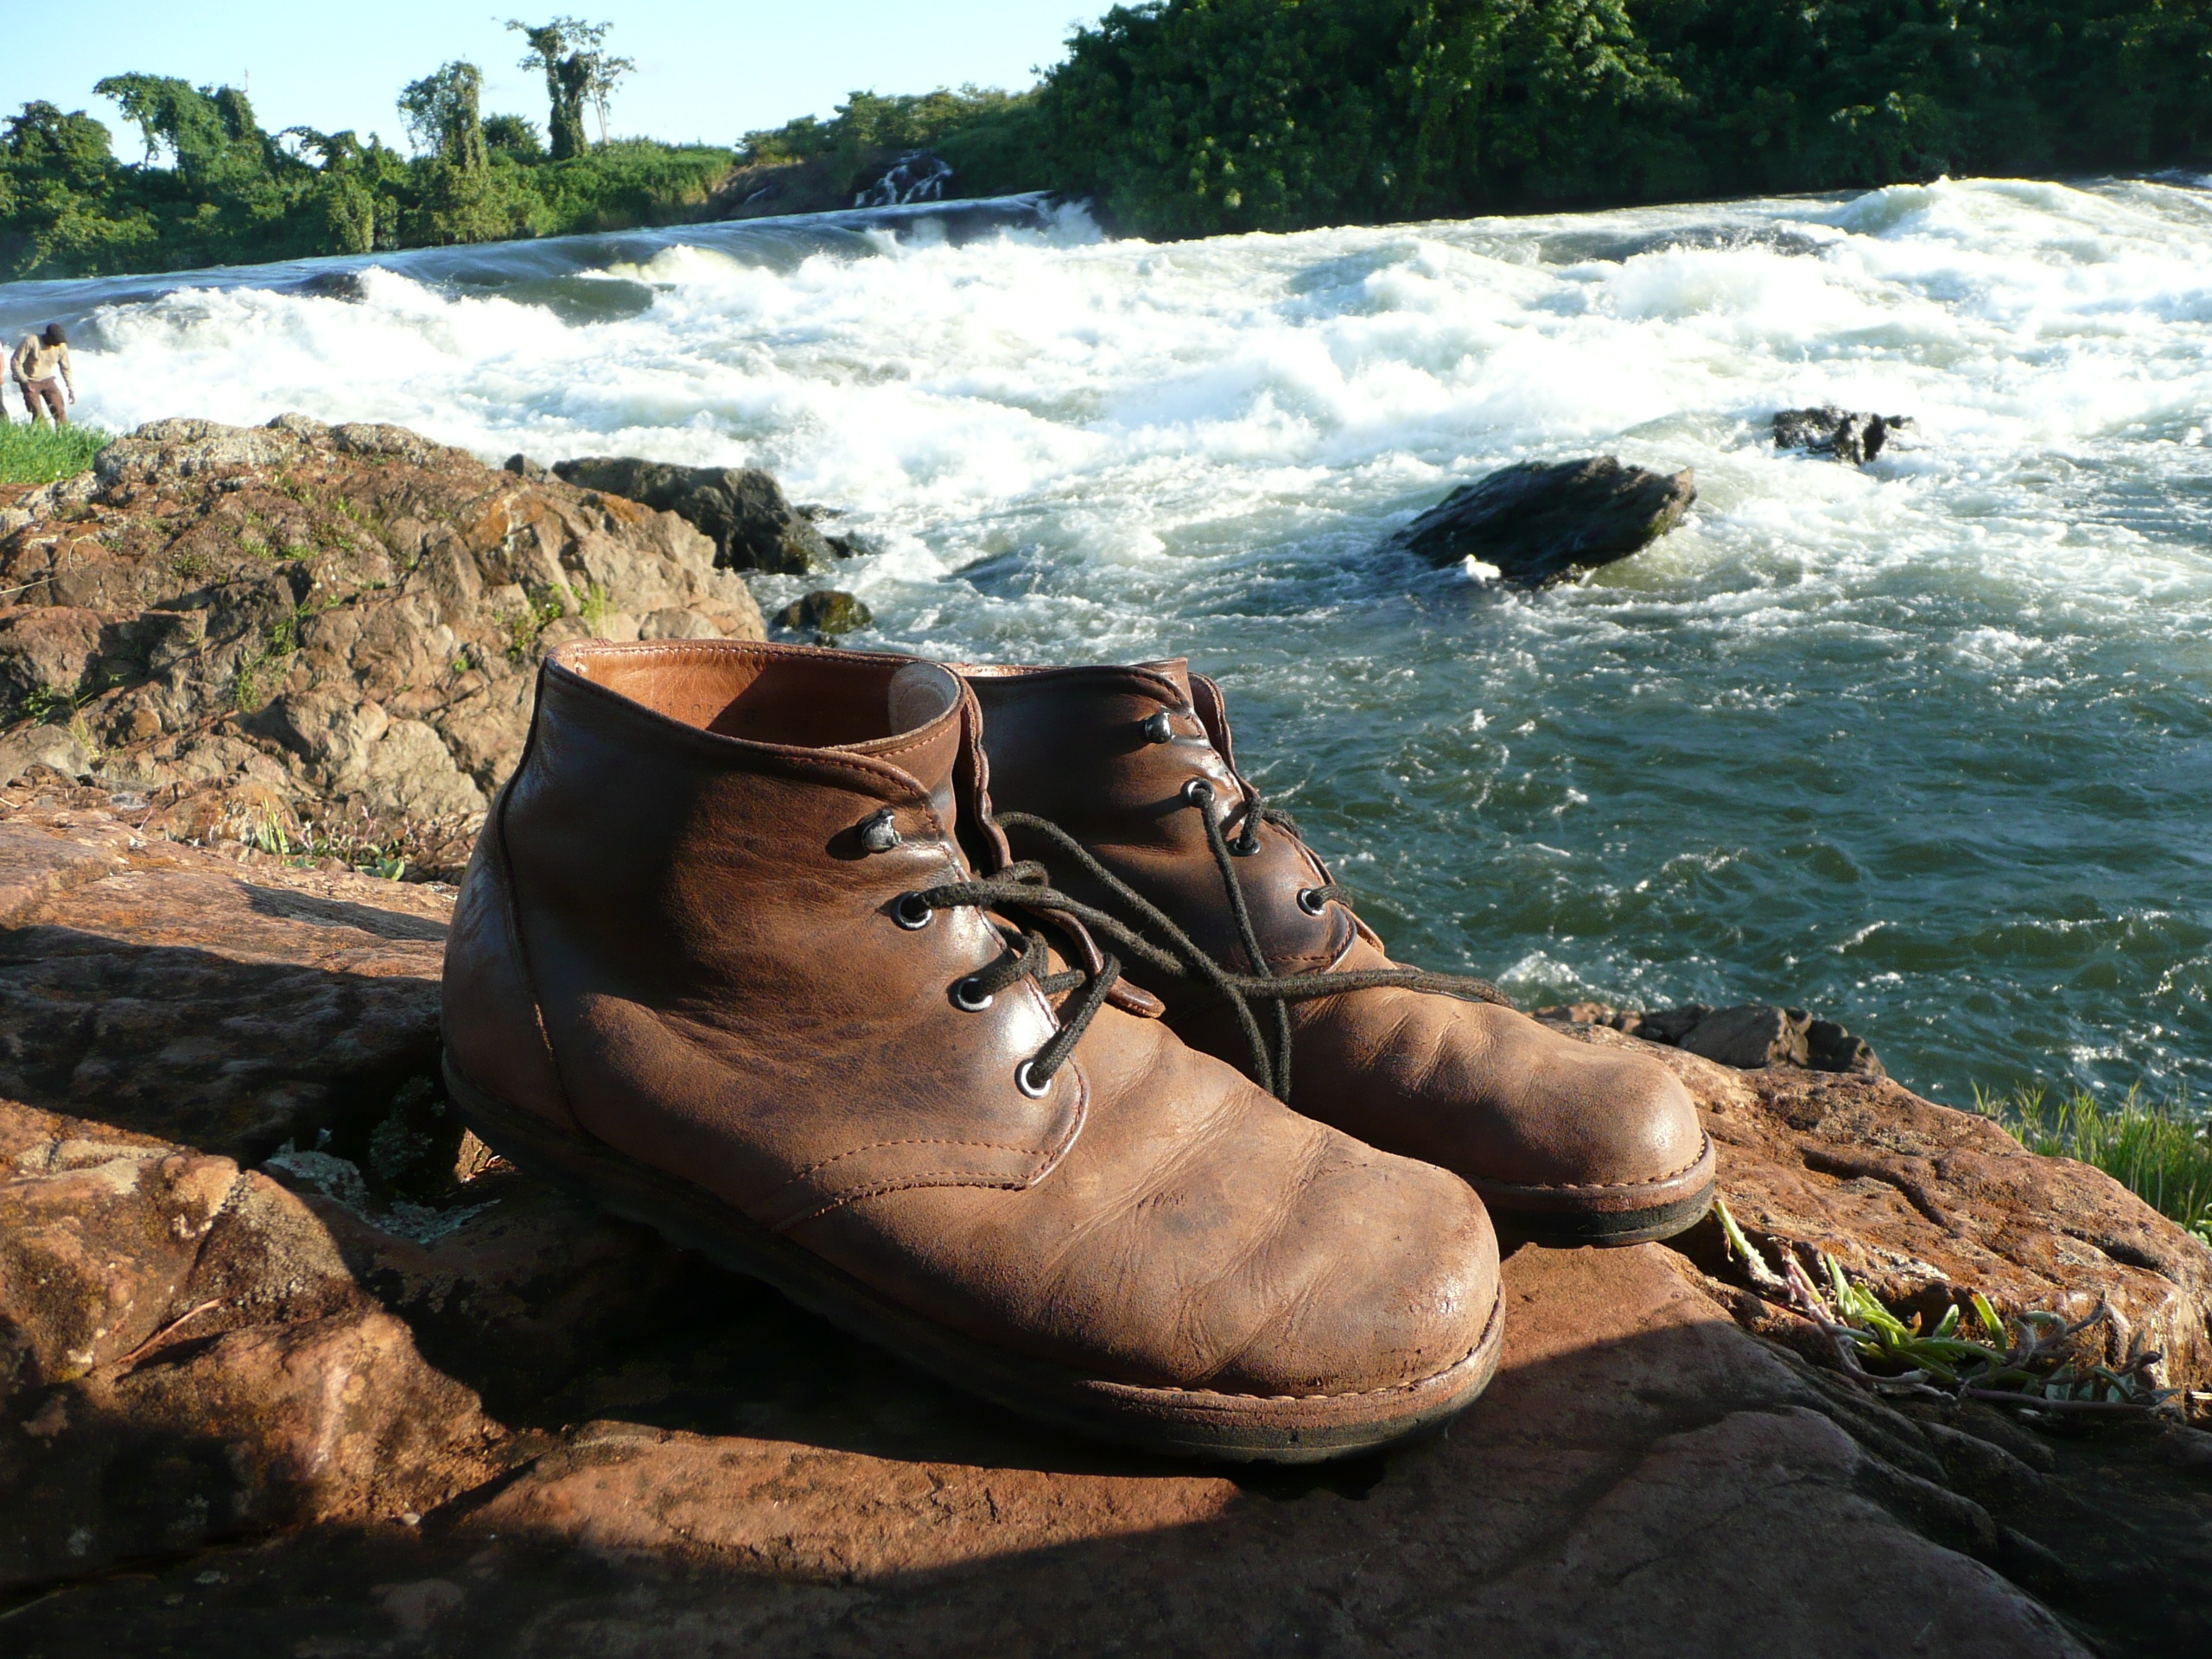
sea, coast, water, rock, hiking, leather, river, material, hiking shoes, shoes, seals, old shoes, leather shoes, make a pilgrimage